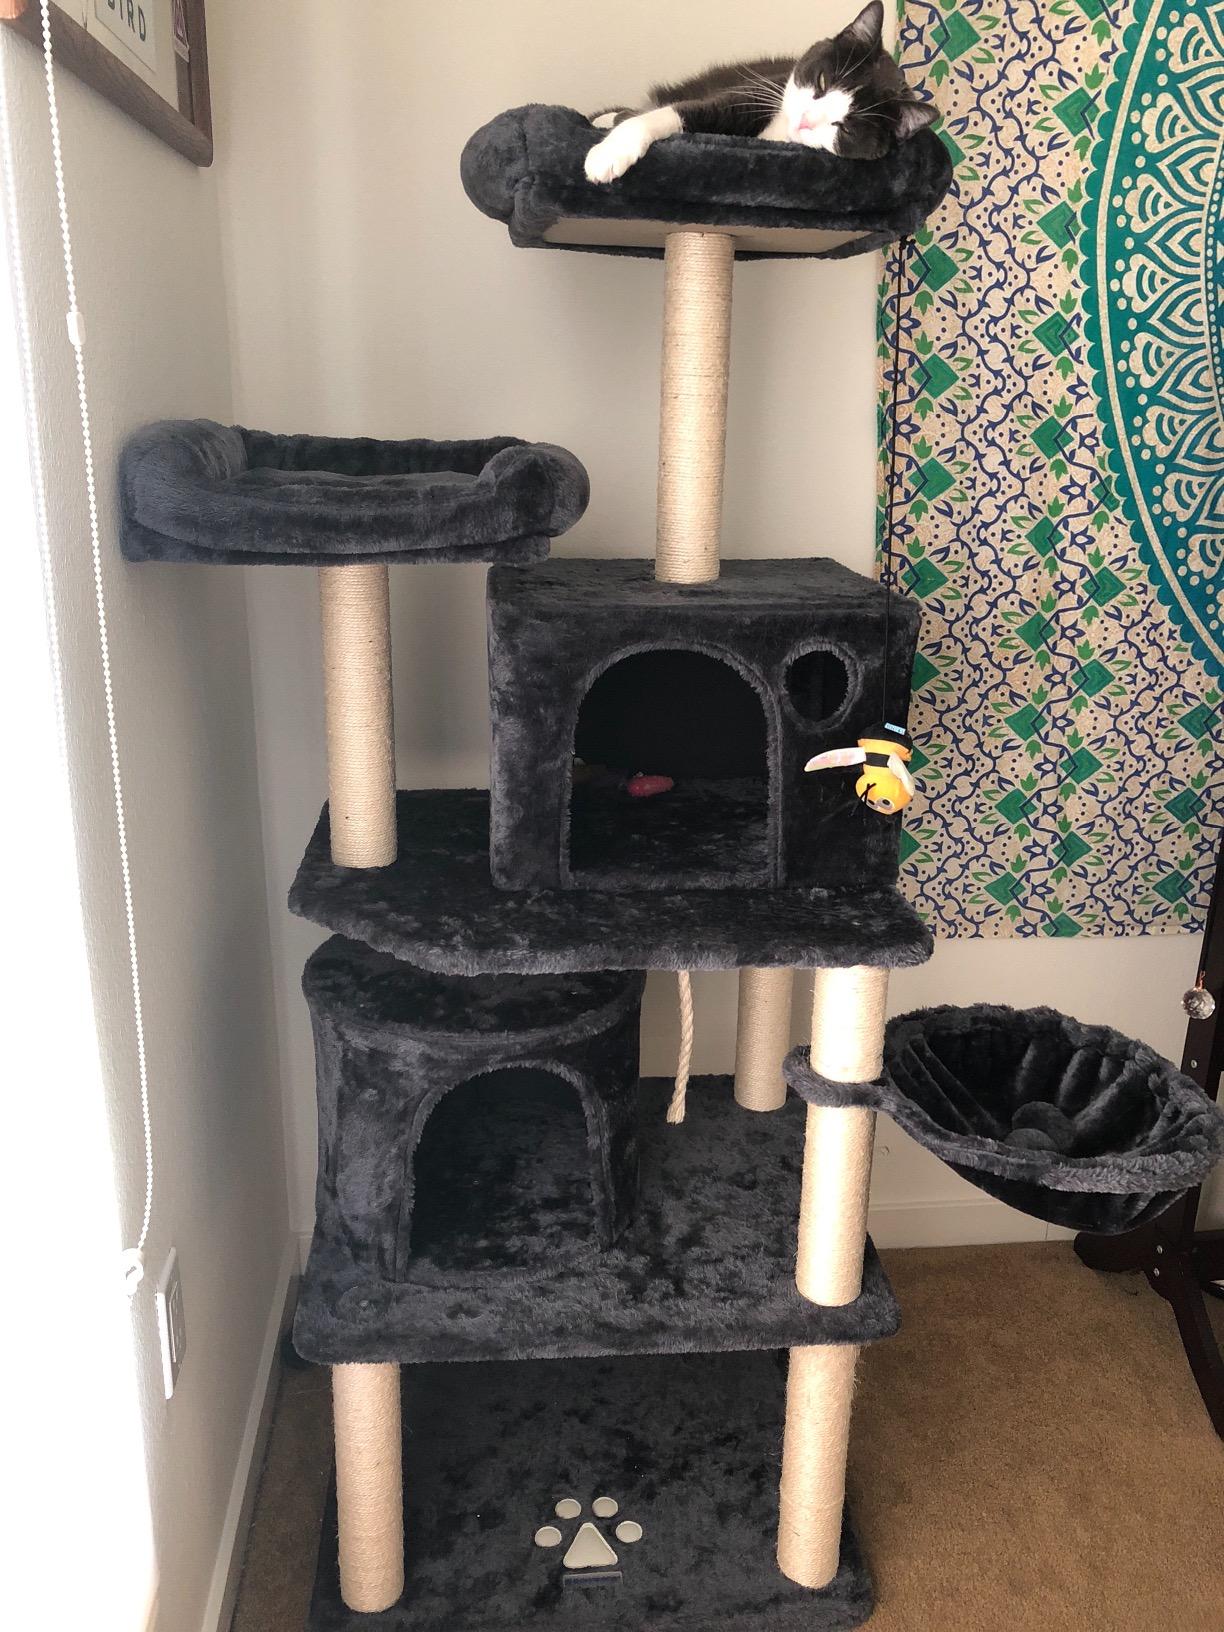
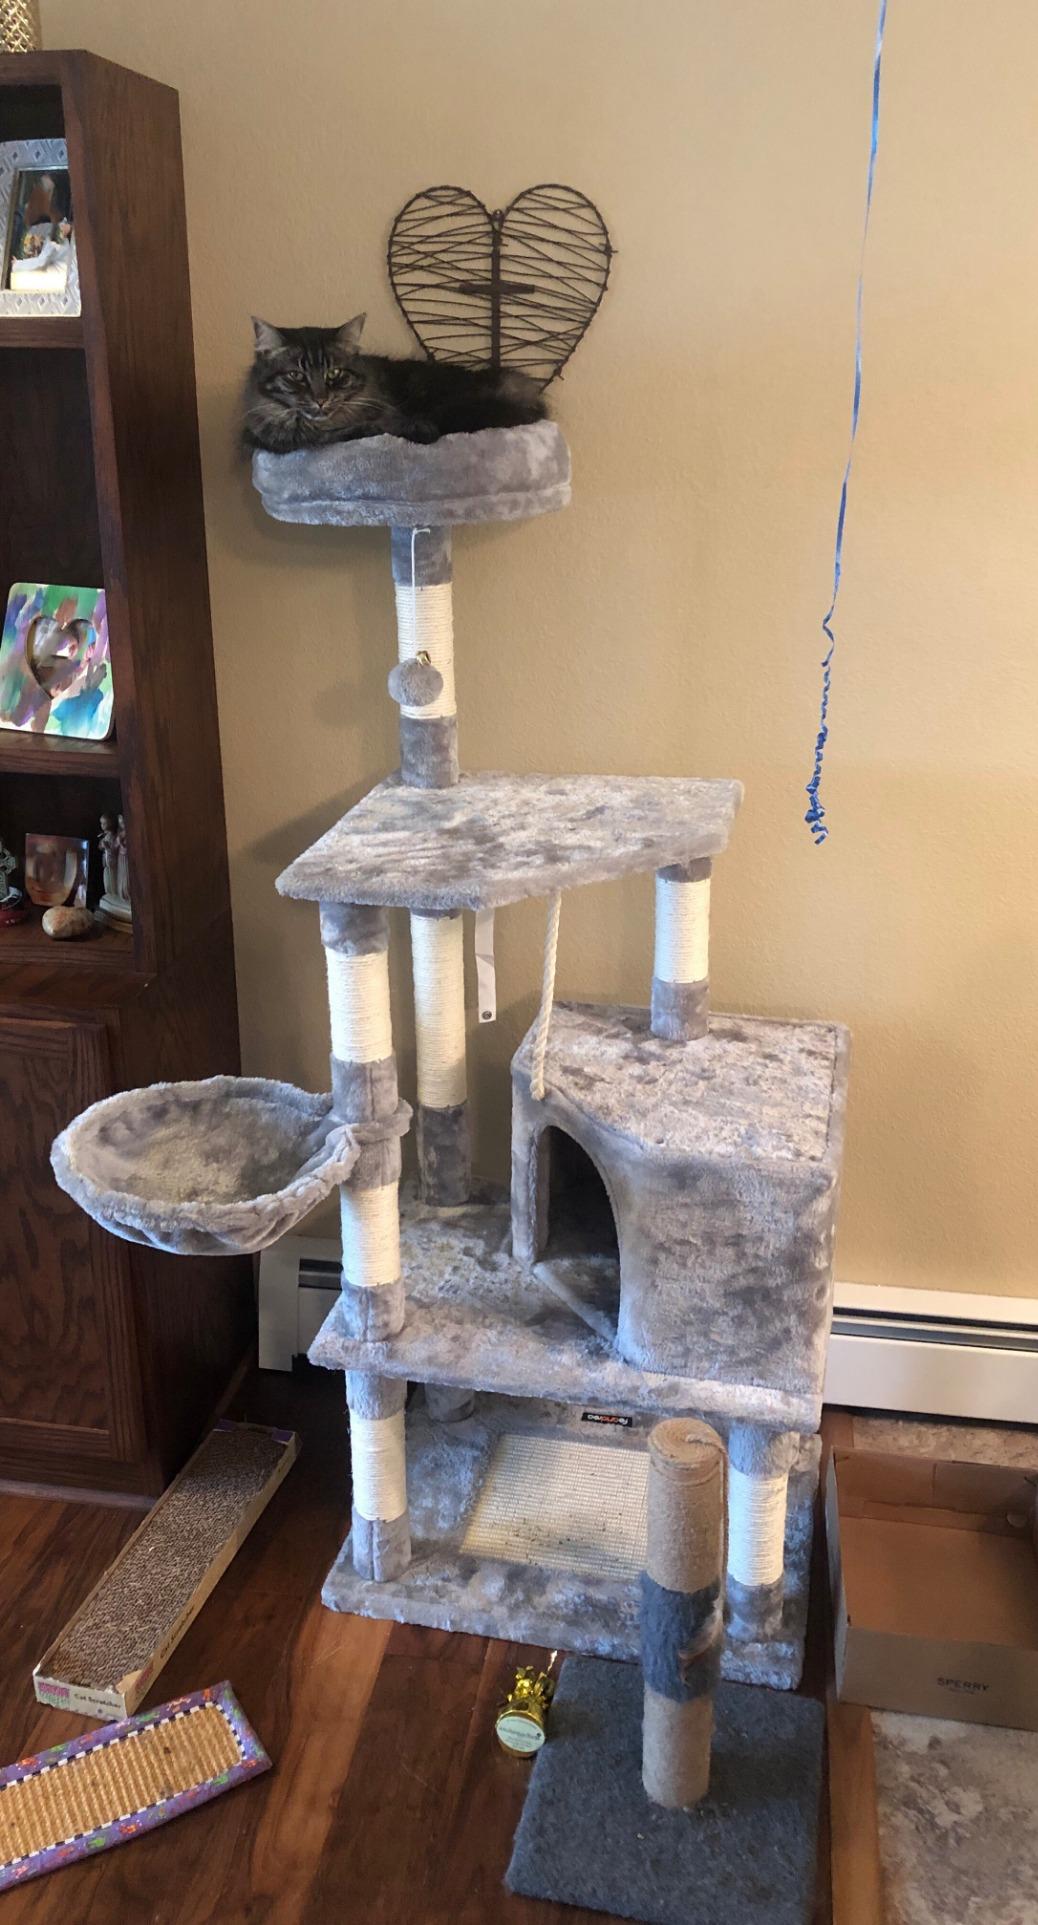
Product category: items_cat tree
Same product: no